Narrows Commercial Historic District

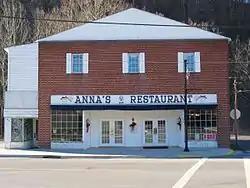

The Narrows Commercial Historic District encompasses the historic commercial heart of Narrows, Virginia. It is centered at the intersection of Main and